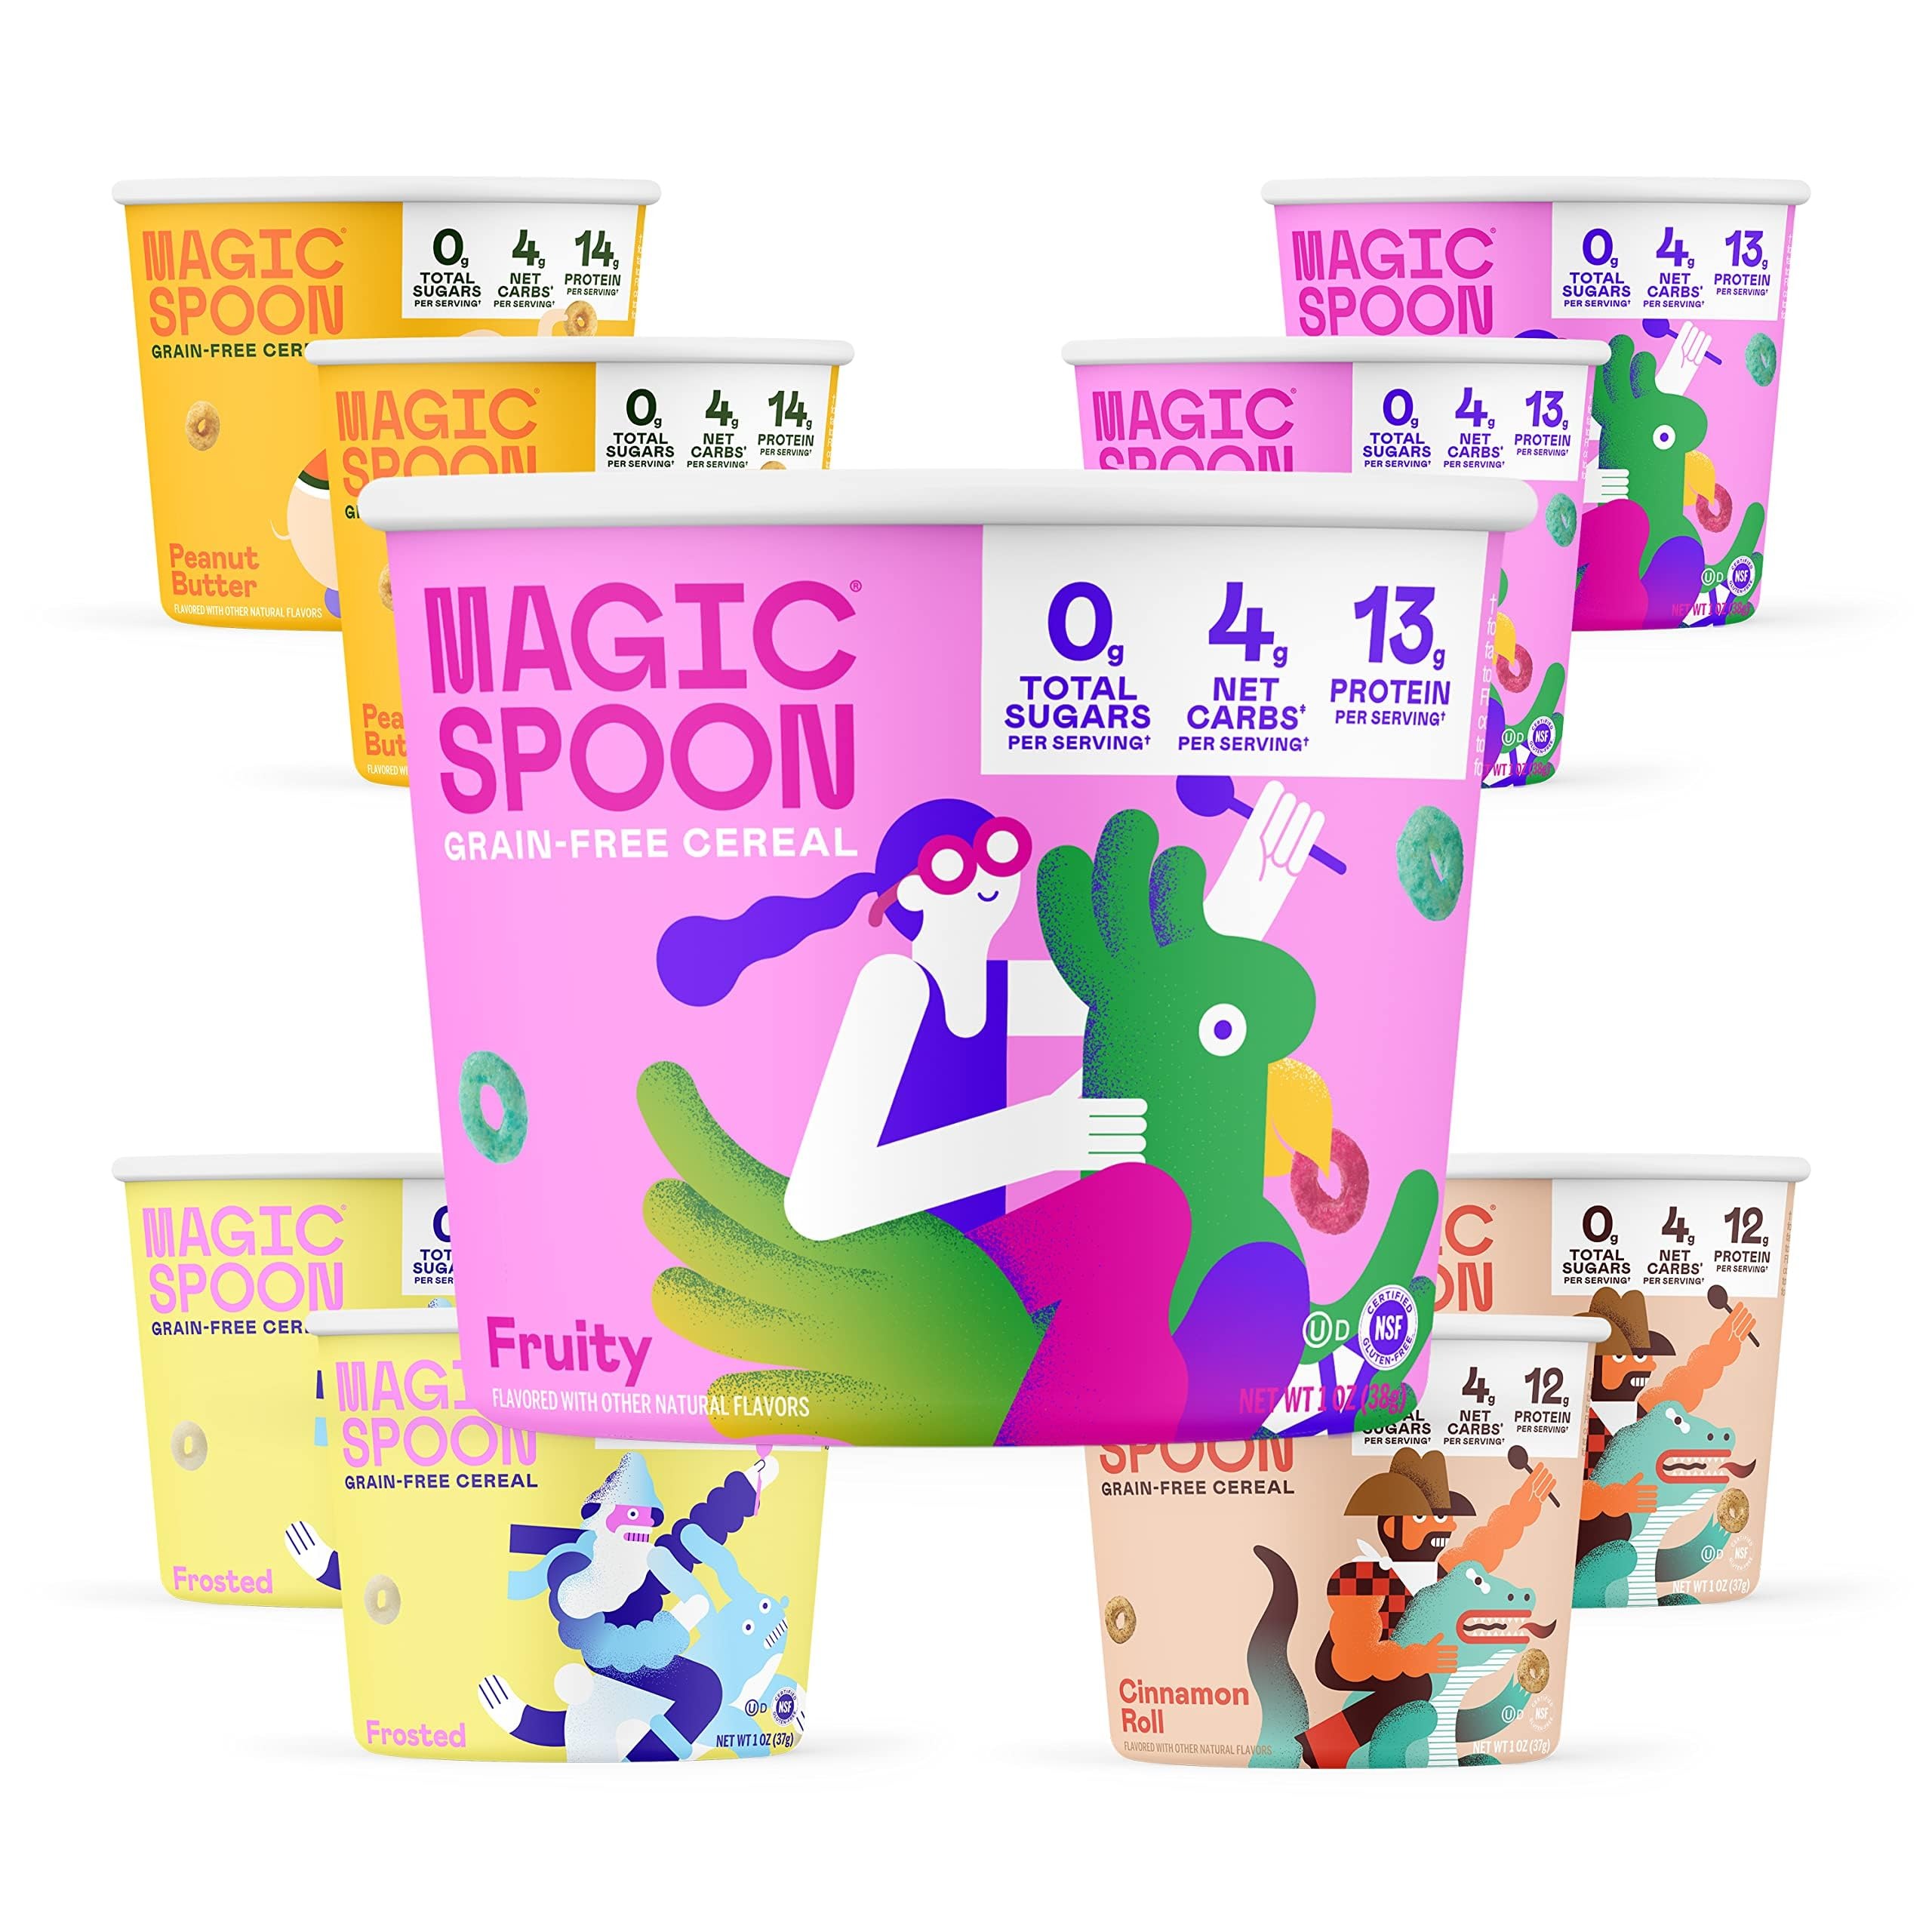
Item Name: Magic Spoon Cereal, Variety 8-Pack Single Serve Cups - Keto & Low Carb Lifestyles, Gluten & Grain Free, High Protein, 0g Sugar
Bullet Point 1: Meet Magic Spoon: Magic Spoon looks and tastes like your favorite classic cereals, with high protein and 0g sugar. A great wholesome option! Includes 8x individual cups Variety Pack.
Bullet Point 2: High Protein: Packed with 13g of protein per serving, Magic Spoon is perfect for a filling breakfast, afternoon snack, or post-workout snack.
Bullet Point 3: Low Carb & Keto Friendly Lifestyles: With 4g net carbs and 0g sugar per serving, our cereal is perfect for anyone on a keto-friendly diet or living a low carbohydrate lifestyle. The legendary combination of being wholesome and tasty.
Bullet Point 4: Gluten Free & Grain Free: We are a gluten-free, grain-free, soy-free, wheat-free, childlike cereal for grown-ups. Even better, our breakfast cereal will leave you with a happy belly every morning!
Bullet Point 5: Buzz Worthy: Forbes called Magic Spoon “the future of cereal” and TIME Magazine named it in their Top 100 Inventions of 2019. Also featured on the TODAY Show, CNN, Fortune, Fast Company, Business Insider, and more.
Product Description: Magic Spoon reimagines your favorite childhood breakfast cereals into a high-protein, low-carb, guilt-free daily indulgence. Each 110 calorie serving is packed with 11g protein, just 3-4g net carbs, and no gluten, no grains, and nothing artificial. Our best-selling Variety Pack includes four delicious flavors that taste just like you remember: Frosted, Fruity, Cocoa, and Peanut Butter.
Value: 8.0
Unit: Ounce

Price: 41.99